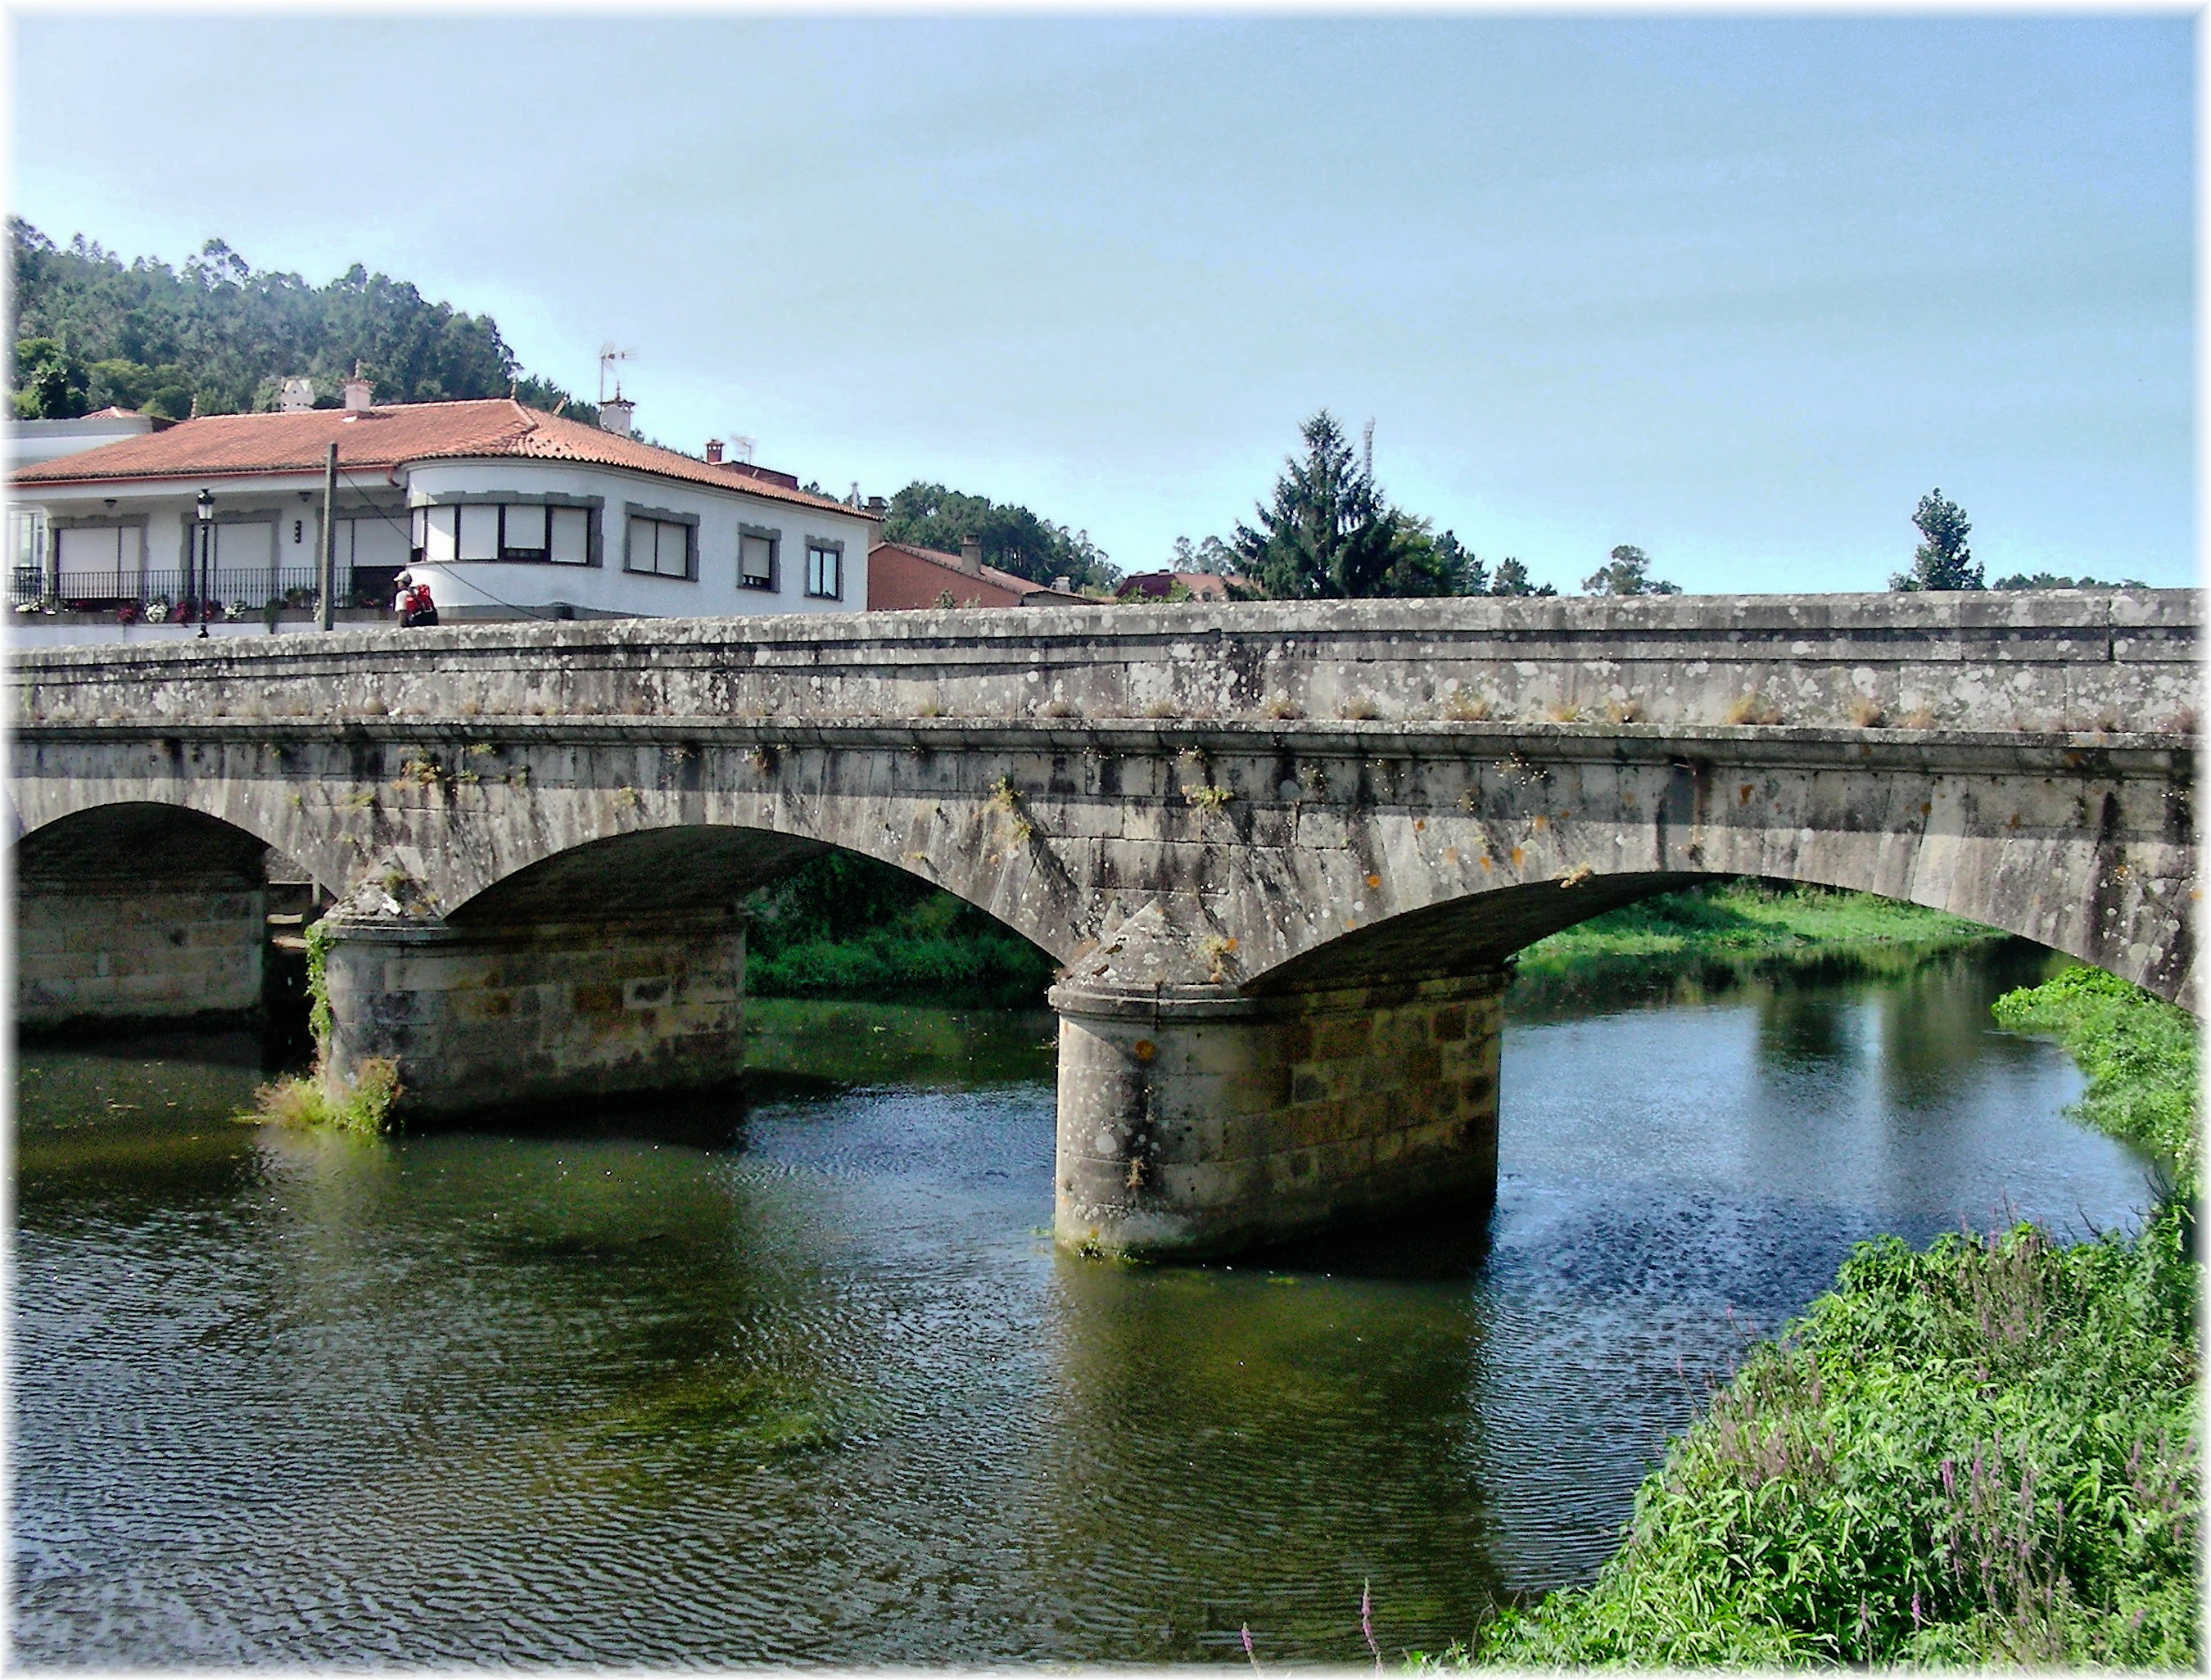
bridge, river, transport, landmark, reservoir, waterway, viaduct, arch bridge, devil's bridge, nonbuilding structure